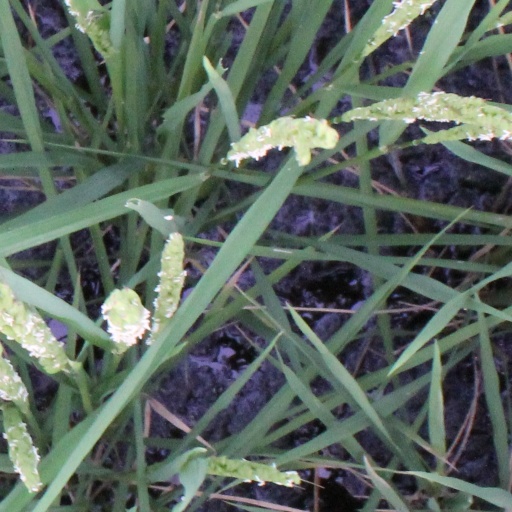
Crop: rice